Cloudy's Knight

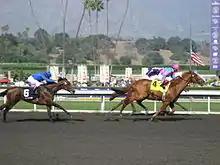
Cloudy's Knight (#4) in the 2009 Breeders' Cup Marathon

Cloudy's Knight (foaled May 2, 2000 in Kentucky) is an American Thoroughbred racehorse.